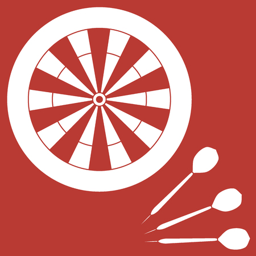
cute vector illustration of target and arrows for the darts .